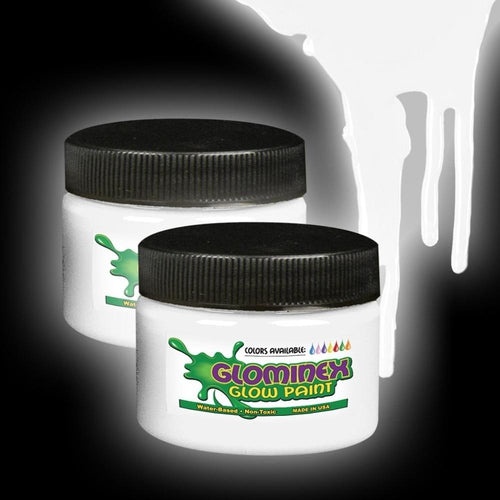
Glominex Glow Paint 4 oz Jar White
Brand: CDOR
Category: Arts & Entertainment > Party & Celebration > Special Effects